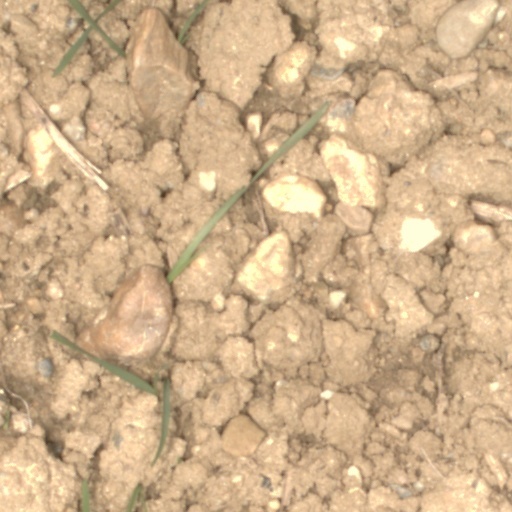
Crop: wheat